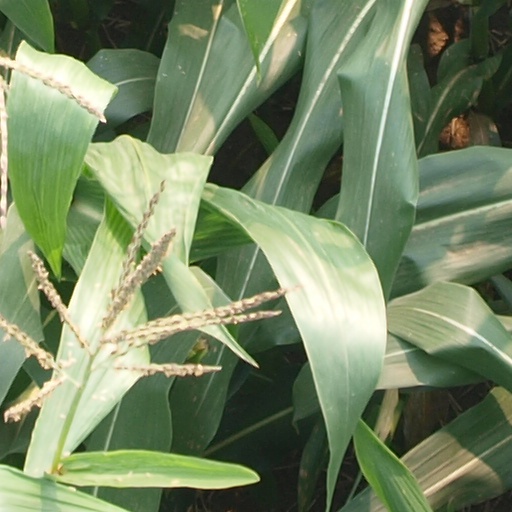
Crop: maize; corn